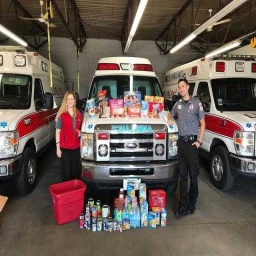
Label: ambulance